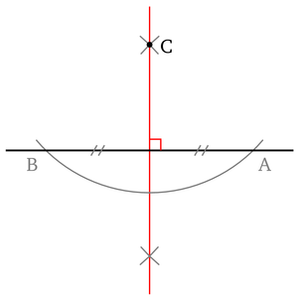
En géométrie plane, la médiatrice d'un segment est l'ensemble des points équidistants des deux extrémités du segment. Cet ensemble est la droite passant par le milieu du segment et qui est perpendiculaire au segment.